Portland Timbers

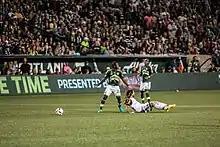
Diego Chará during a 2016 match against Real Salt Lake

In 2017, the team made it a priority to improve the team's defense, an issue the previous year, along with adding reinforcements in the midfield. Portland acquired Roy Miller and David Guzmán from C.D. Saprissa. Nat Borchers, who was injured in 2016, was not offered a new contract with the Timbers, and ultimately the veteran defender decided to retire. The Timbers also signed Sebastián Blanco, who had been a teammate of Valeri at Lanús, from San Lorenzo. Mid-season the Timbers also acquired center-back Larrys Mabiala from the Turkish club Kayserispor. In the second half of the season, midfielder Valeri scored in nine consecutive games, setting a new MLS record. Portland qualified for the playoffs once more in their second-to-last match of the regular season, a 4–0 rout of D.C. United at Providence Park. The Timbers finished the season in first place in the Western Conference, also winning the Cascadia Cup for the second time as an MLS team. Portland were eliminated by the Houston Dynamo in the Western Conference Semifinal. For the first time a Timbers player received MLS's Landon Donovan MVP award, given to Valeri for scoring 20+ goals and earning 10+ assists, among other accomplishments; it was the most goals ever scored by a midfielder in MLS.